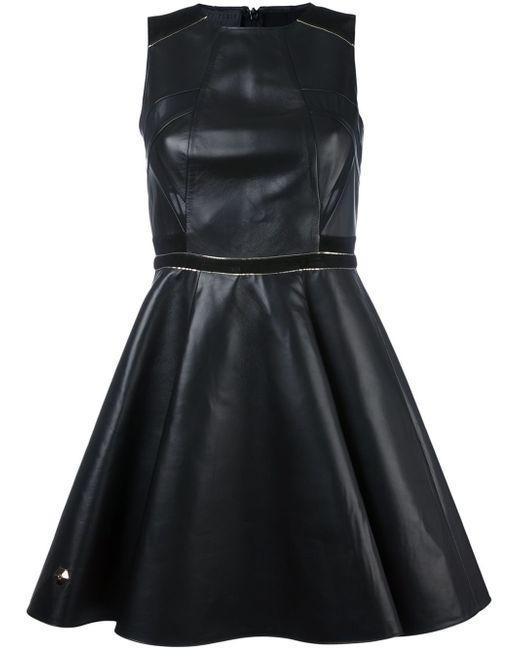
Ärmelloses, ausgestelltes Midikleid aus schwarzem Leder